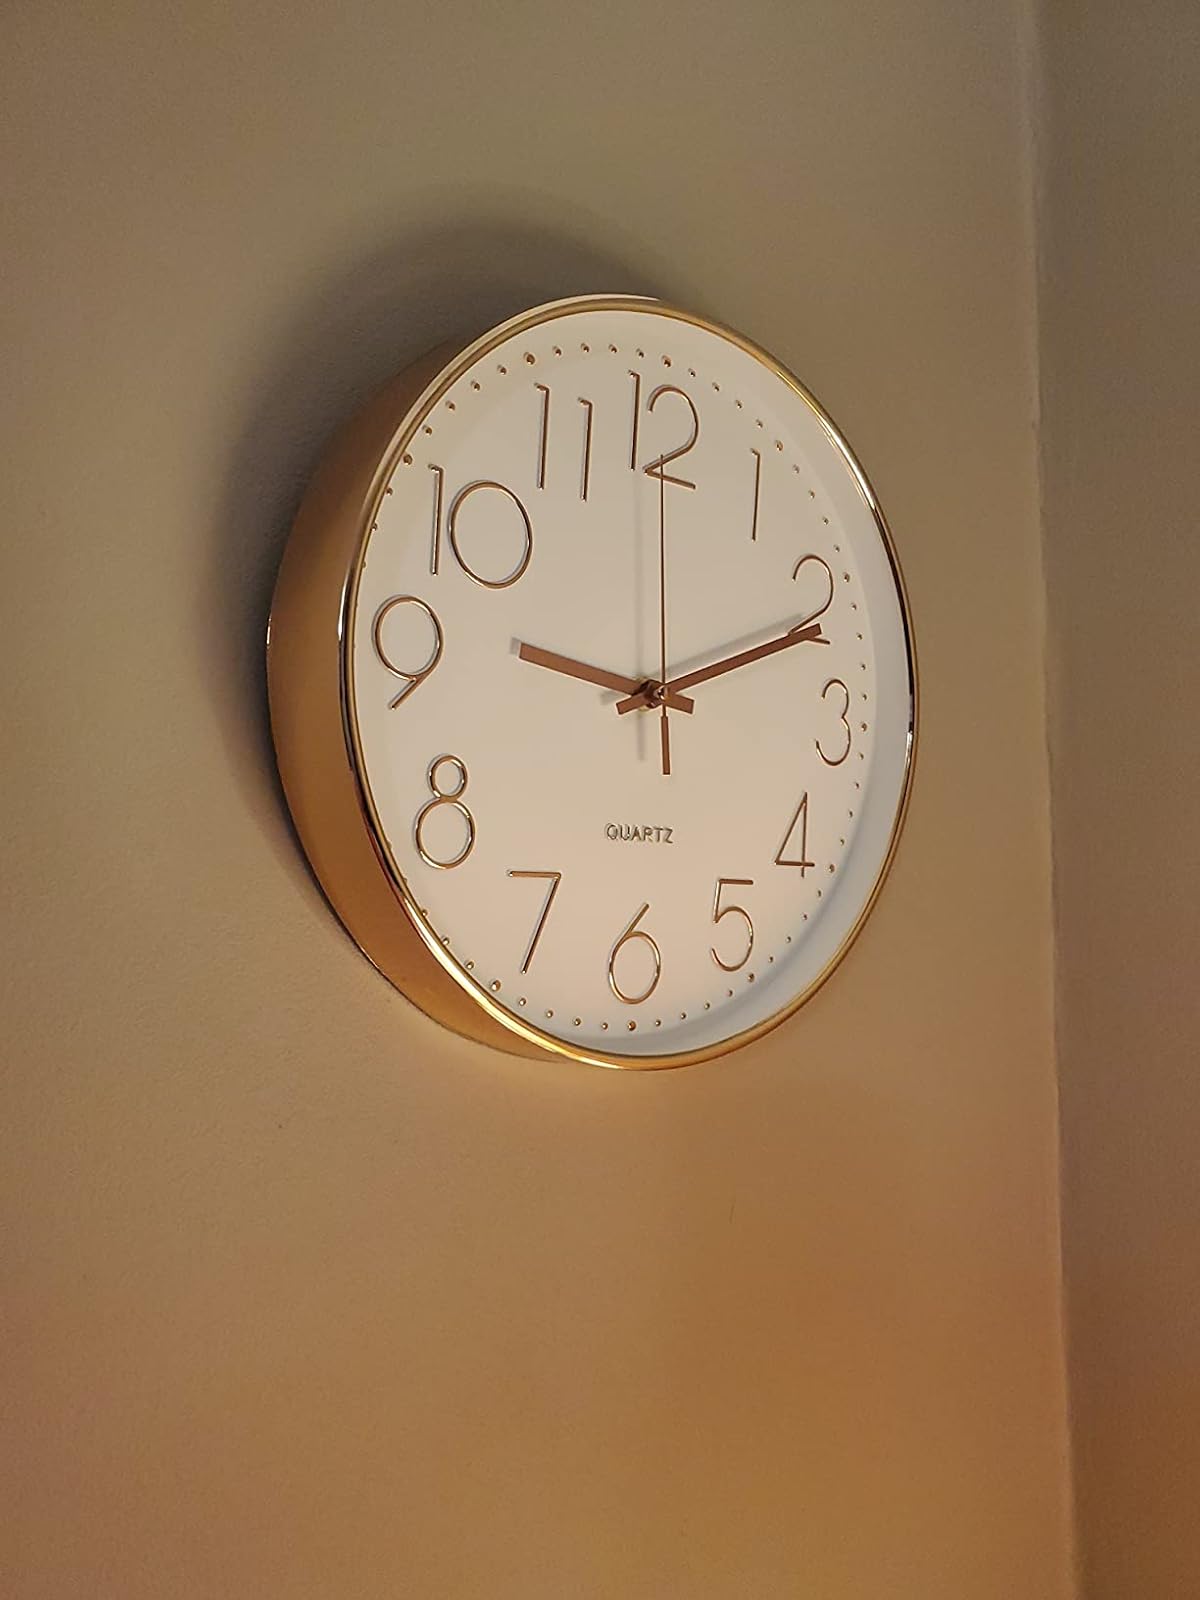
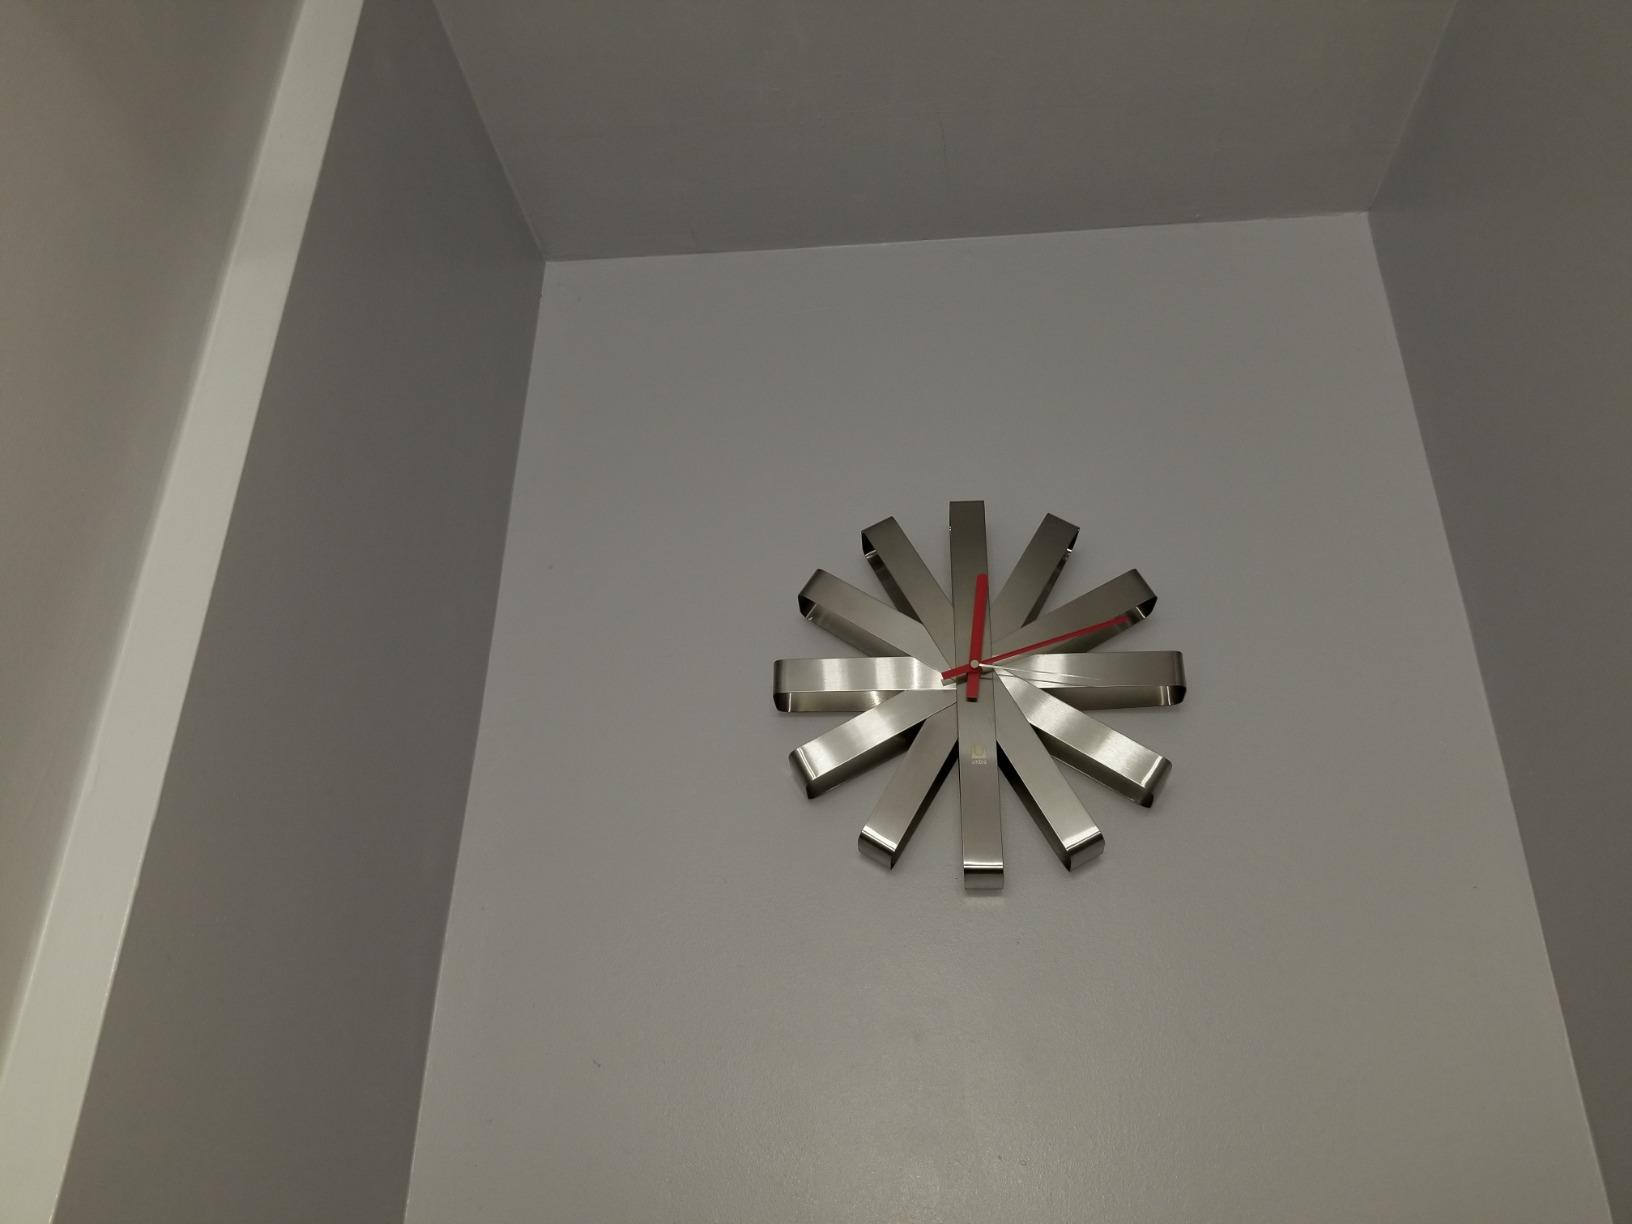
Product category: clock
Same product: no